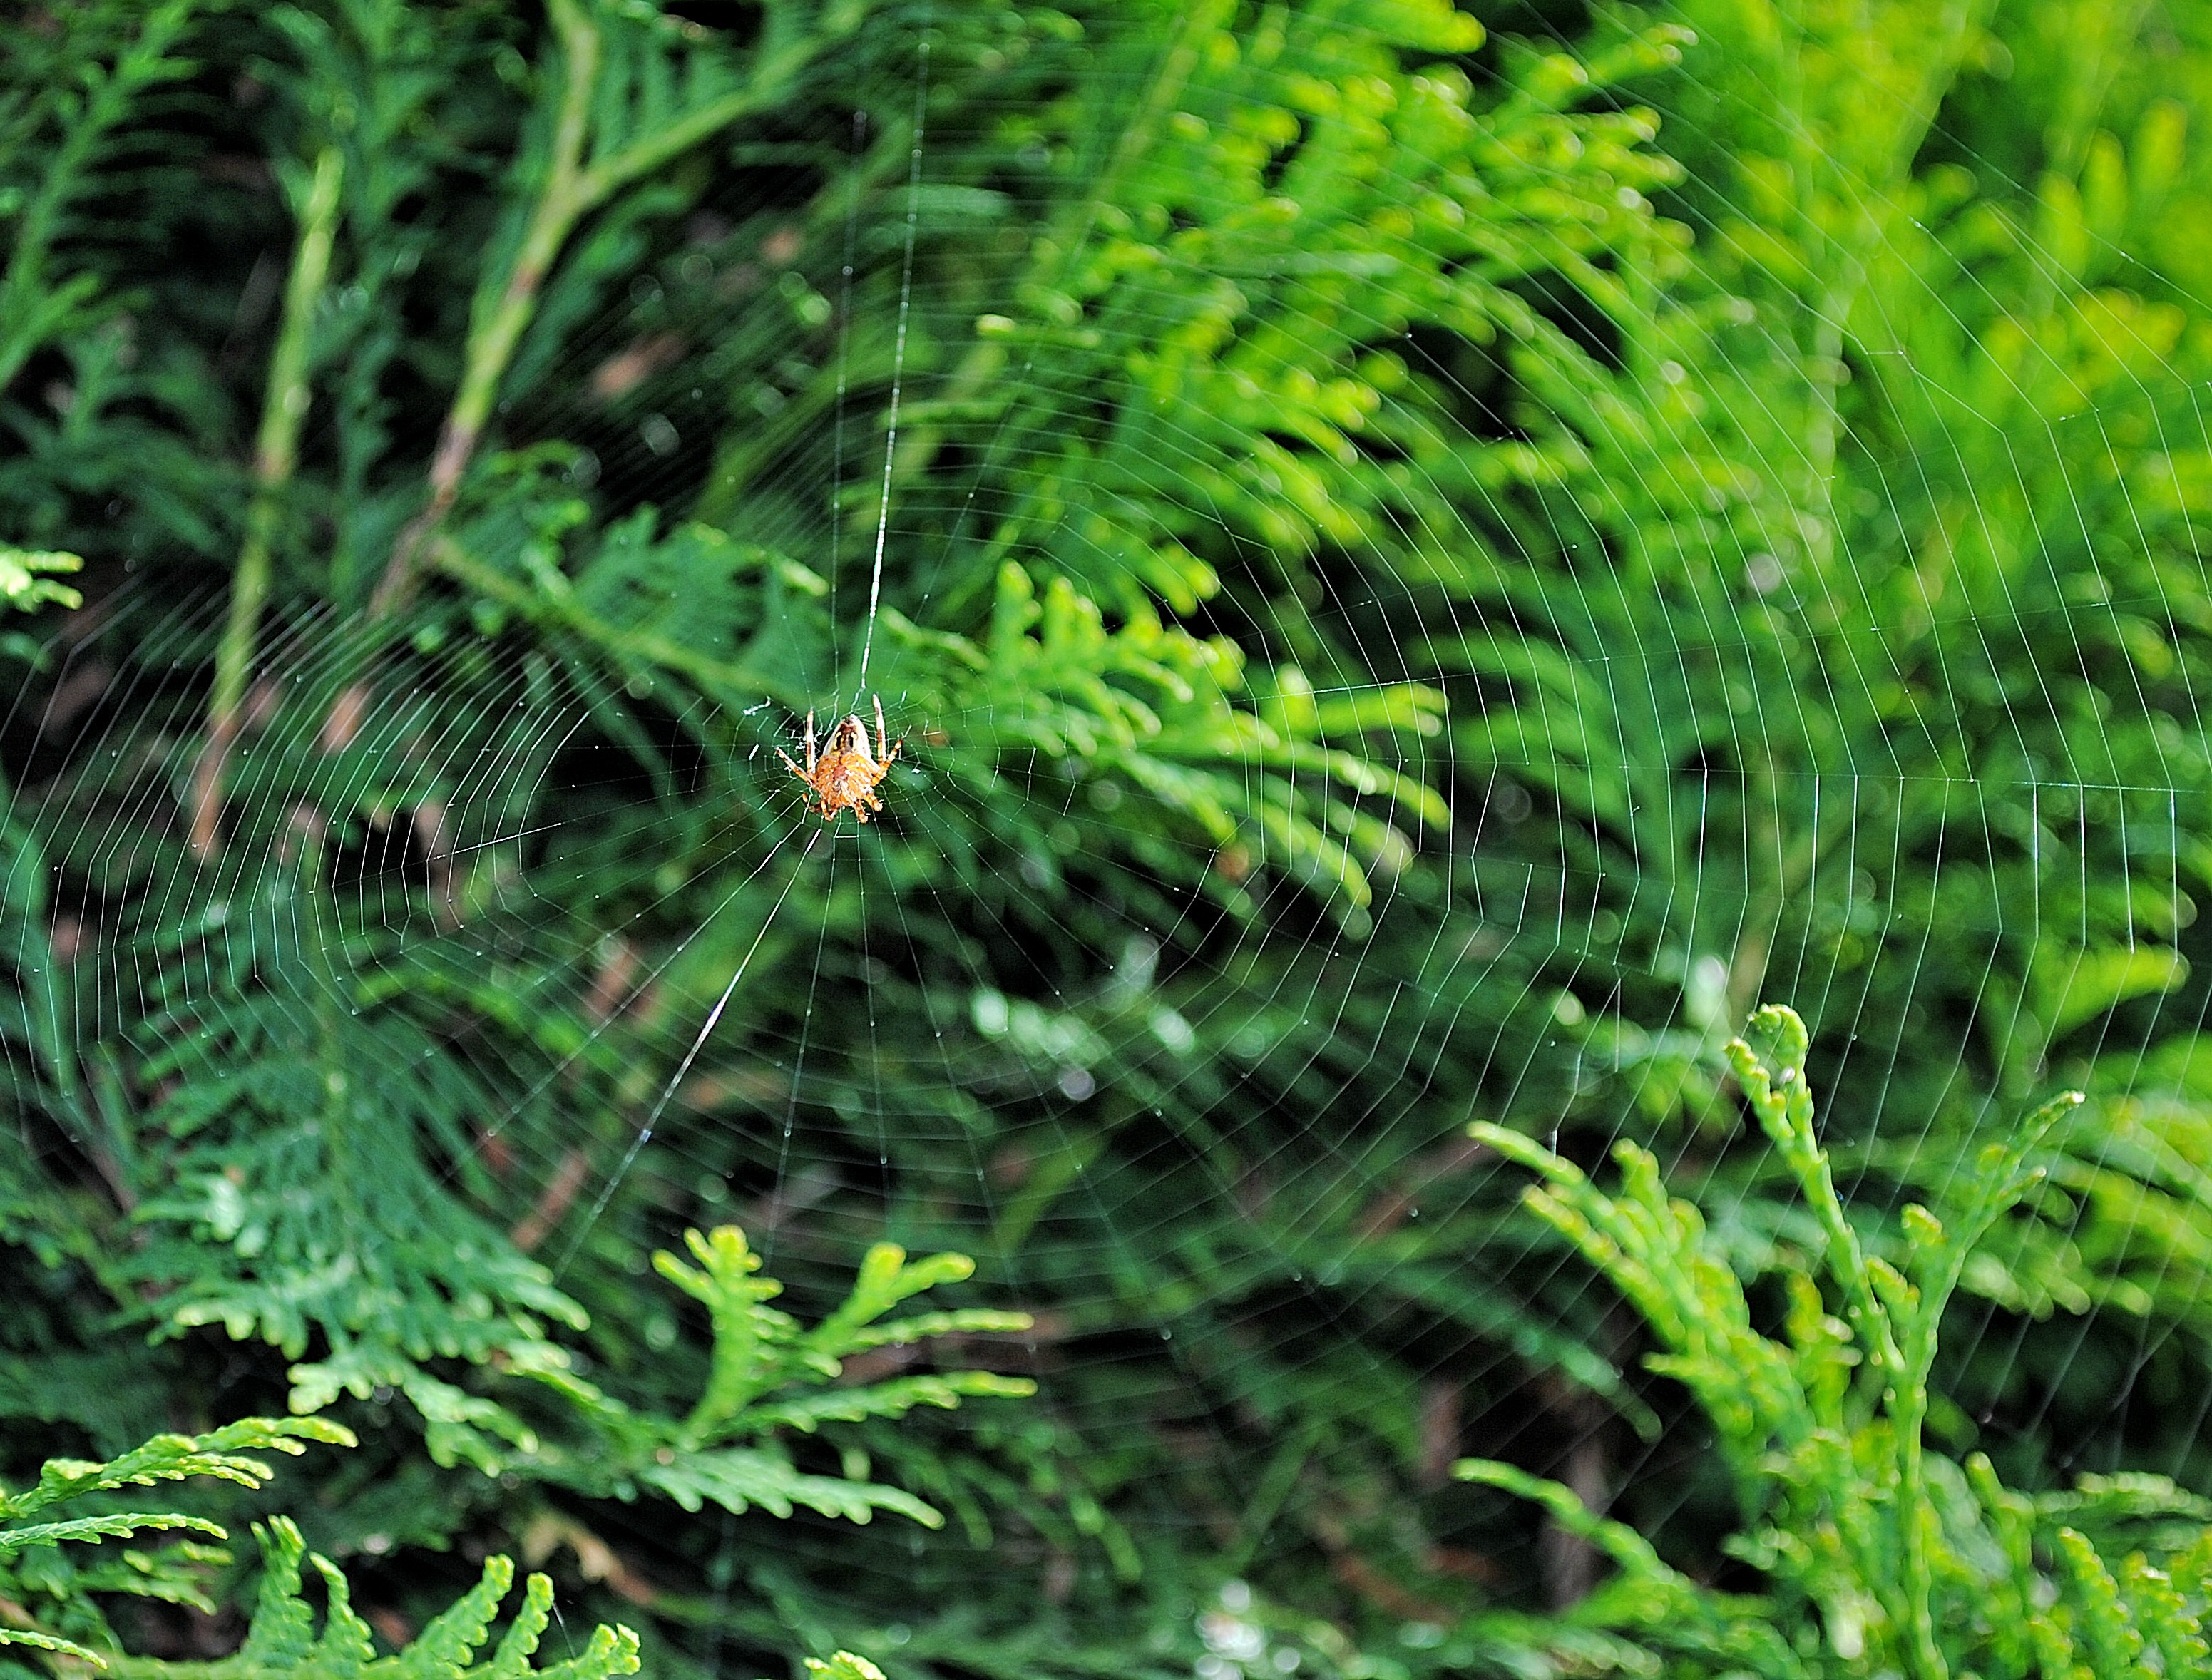
tree, nature, forest, branch, plant, leaf, flower, green, botany, fir, flora, fauna, fern, cobweb, spider, spruce, vegetation, rainforest, ecosystem, temperate coniferous forest, land plant, ferns and horsetails, vascular plant